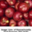
Label: apple